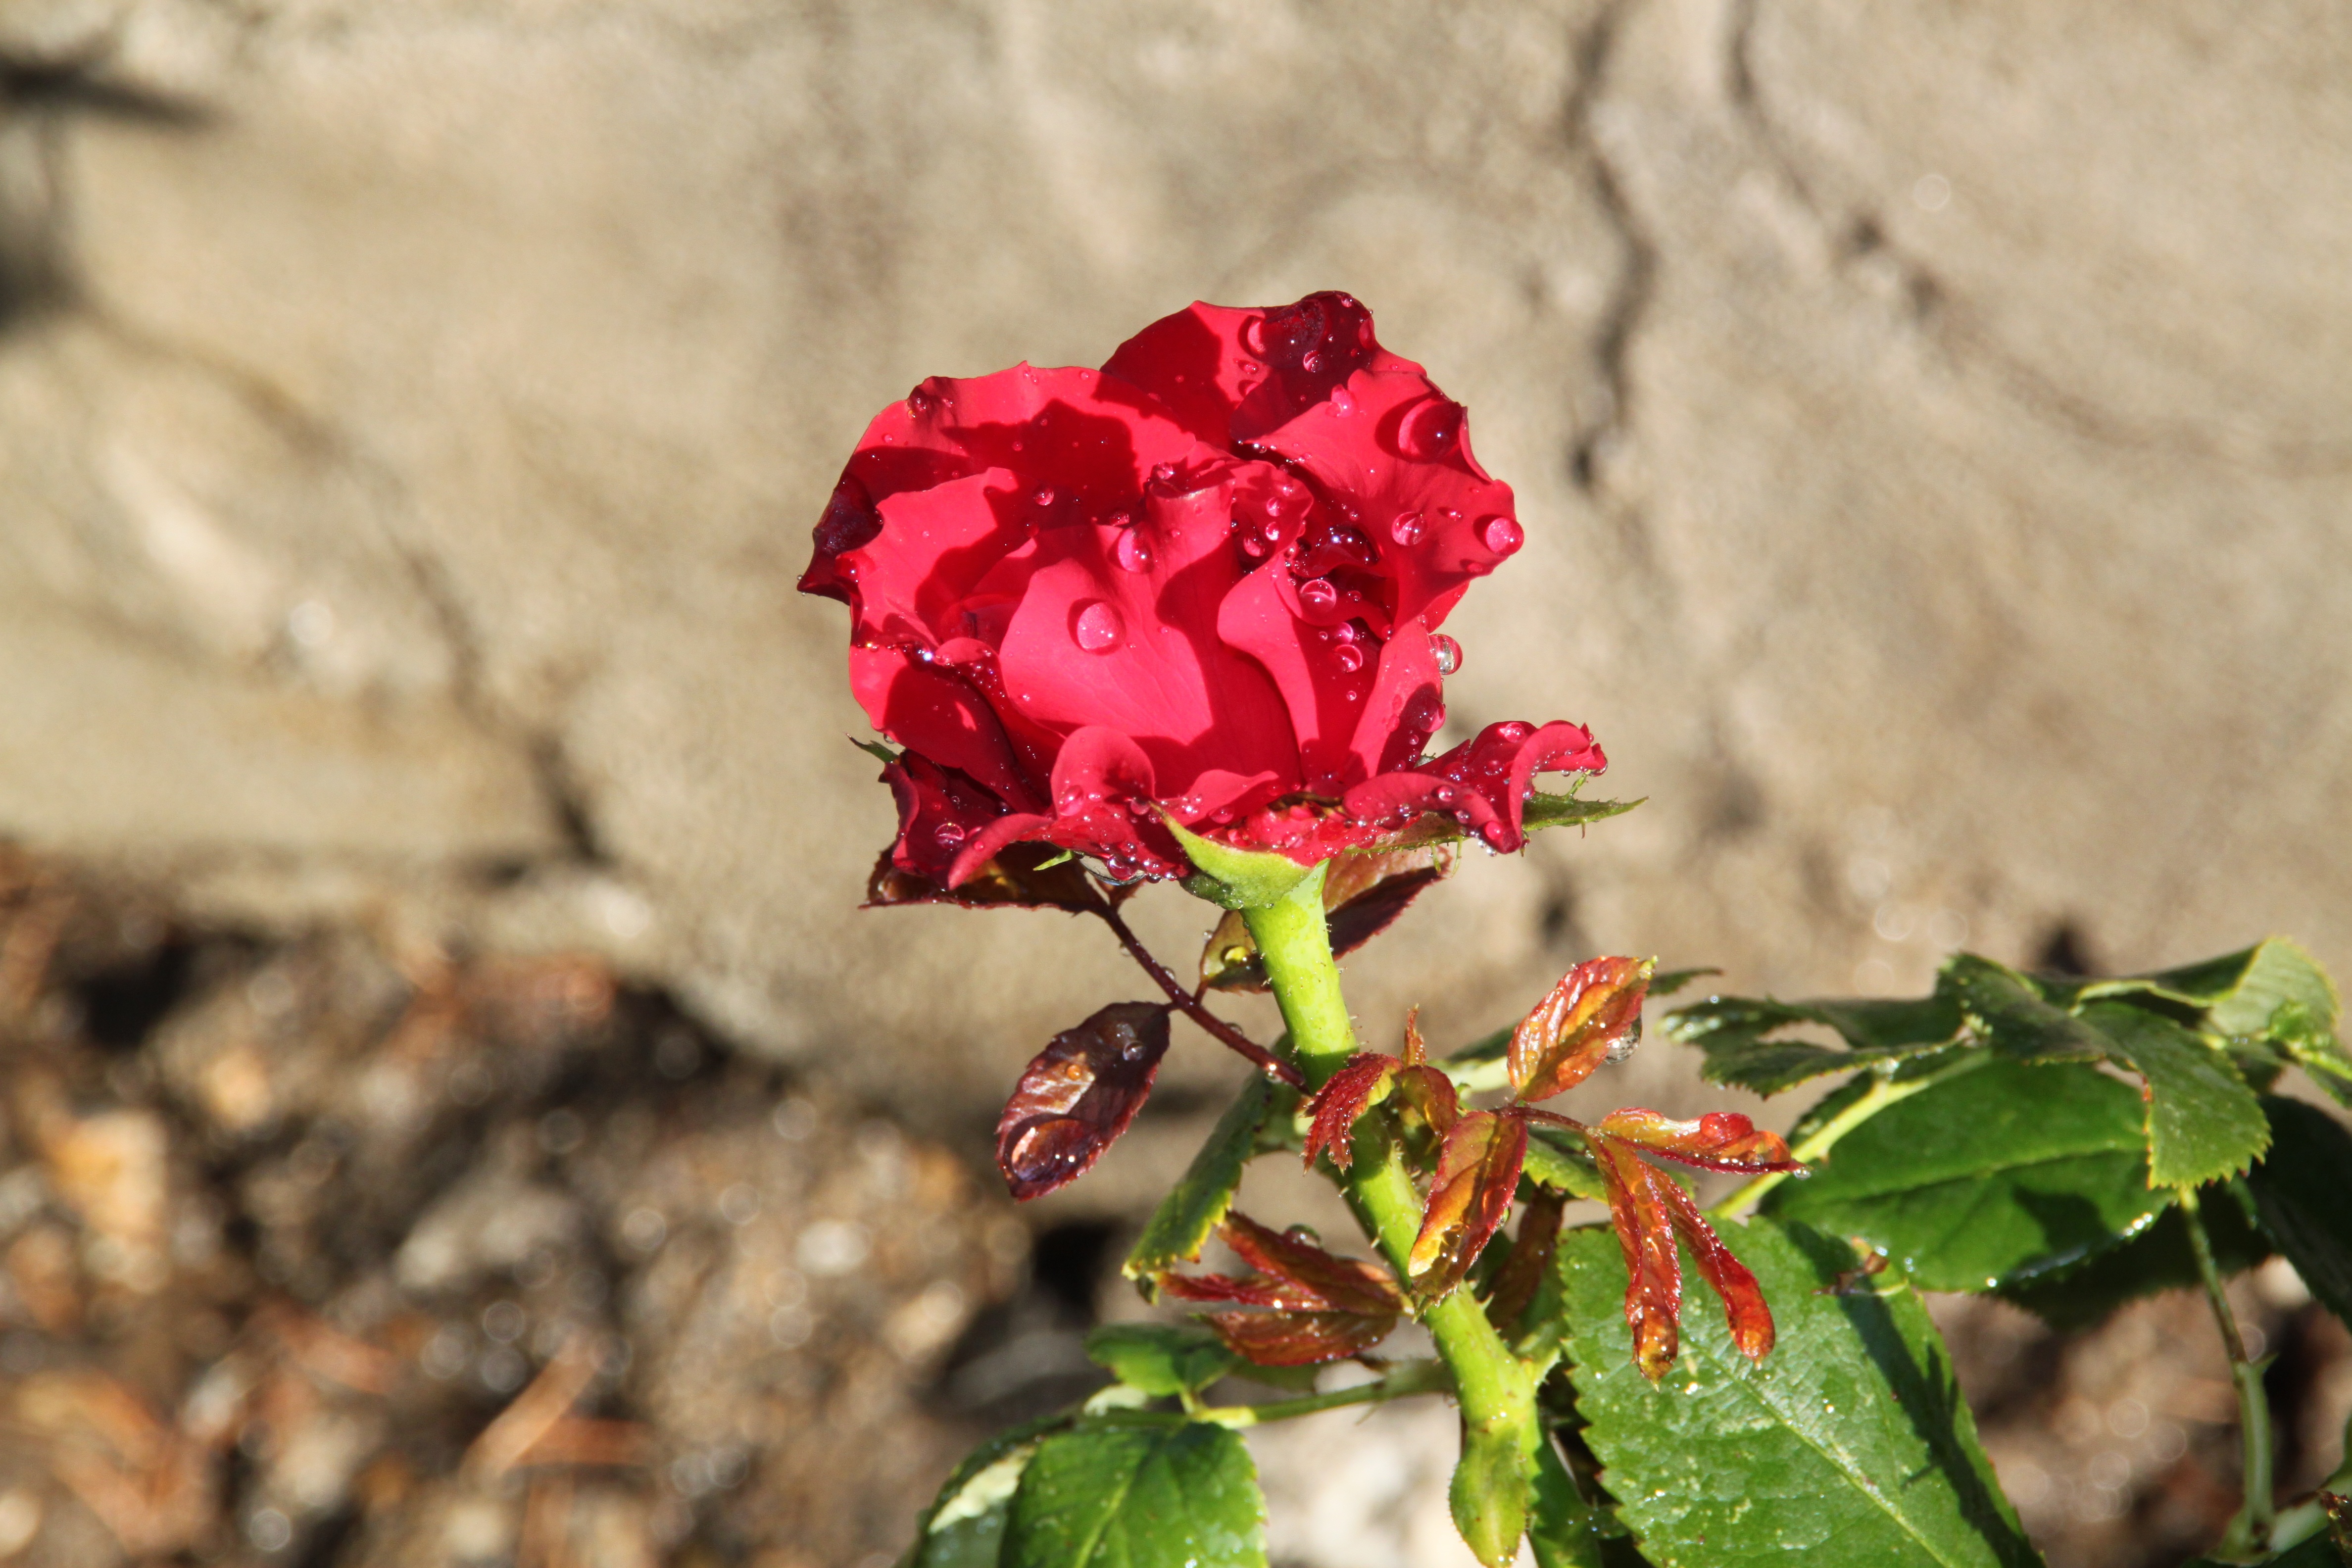
blossom, plant, leaf, flower, petal, rose, red, botany, flora, red rose, wildflower, shrub, macro photography, flowering plant, garden roses, rose family, land plant, the rose garden